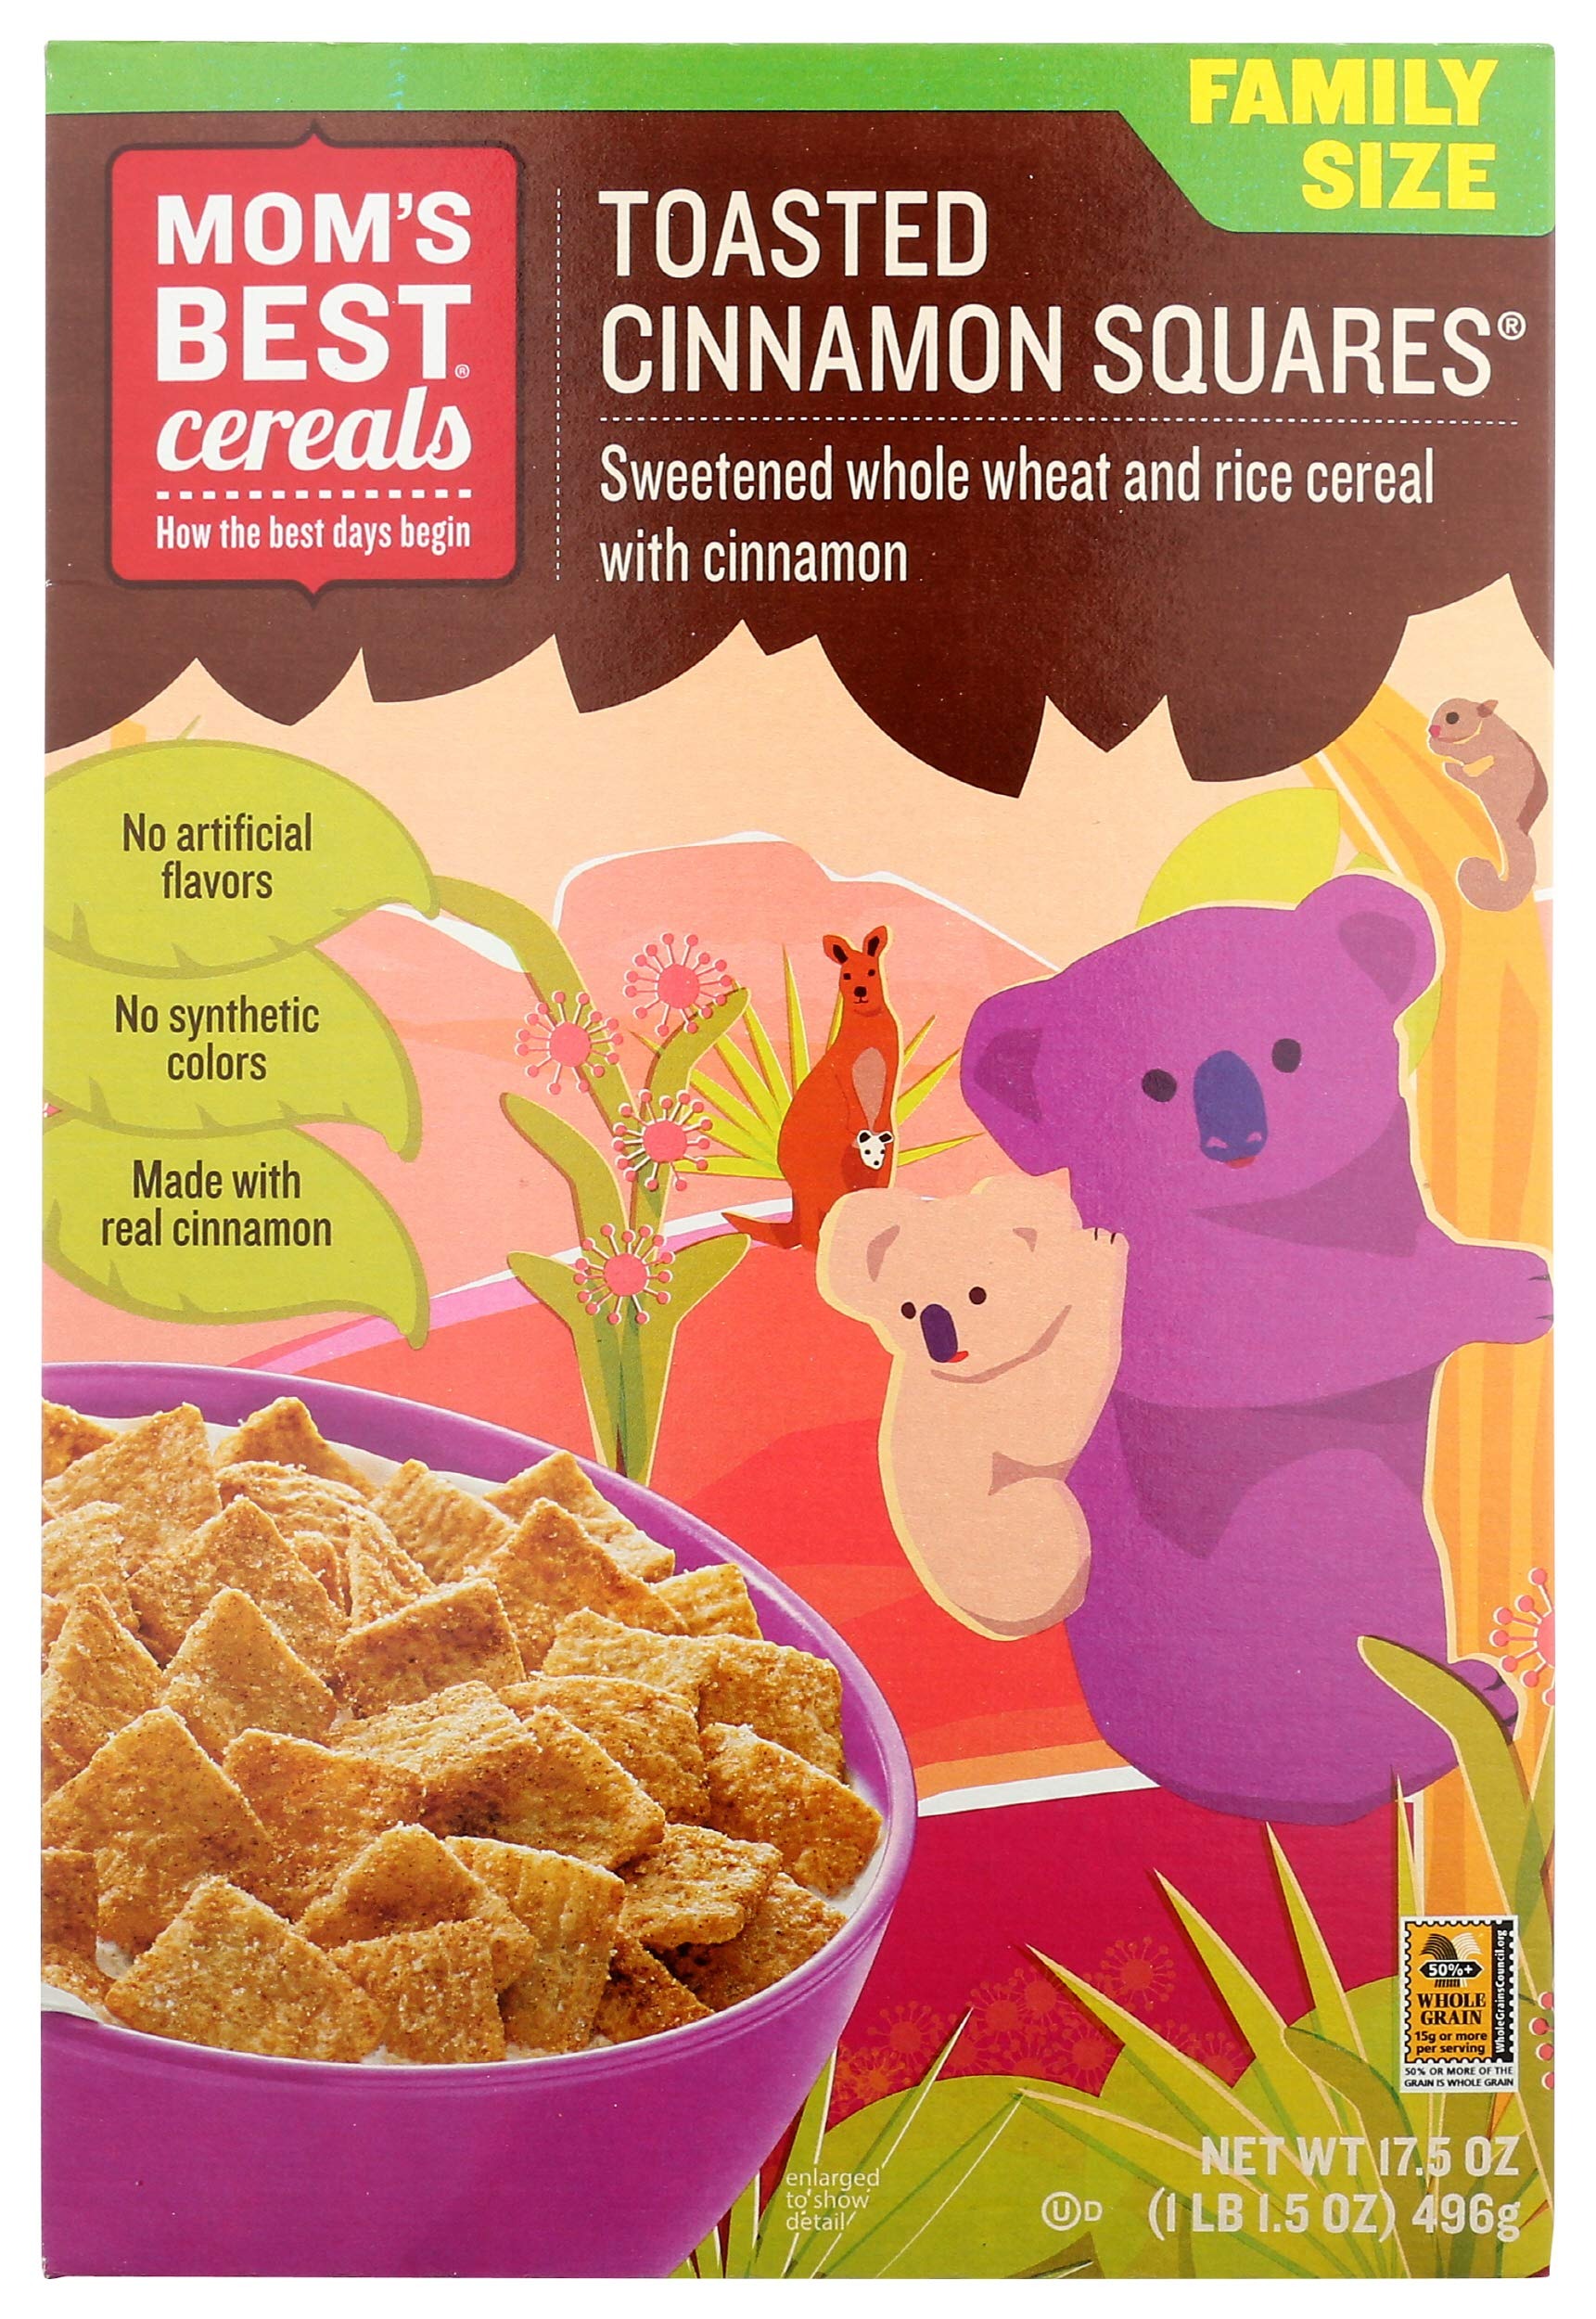
Item Name: Mom's Best Toasted Cinnamon Cereal, 17.5 oz
Bullet Point: Mom's Best
Value: 17.5
Unit: Ounce

Price: 4.725